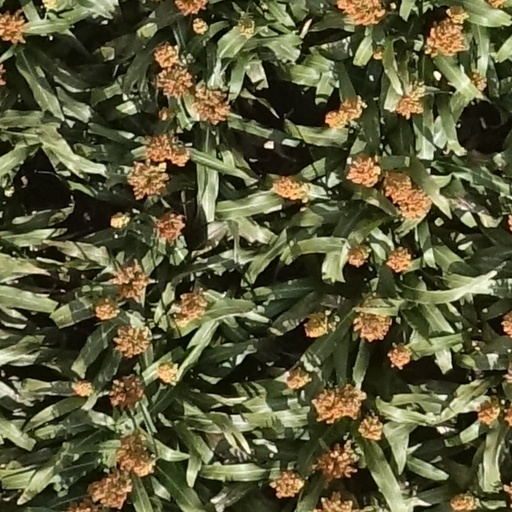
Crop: sorghum